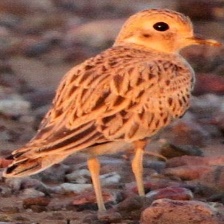
Species: INLAND DOTTEREL
Scientific name: CHARADRIUS AUSTRALIS